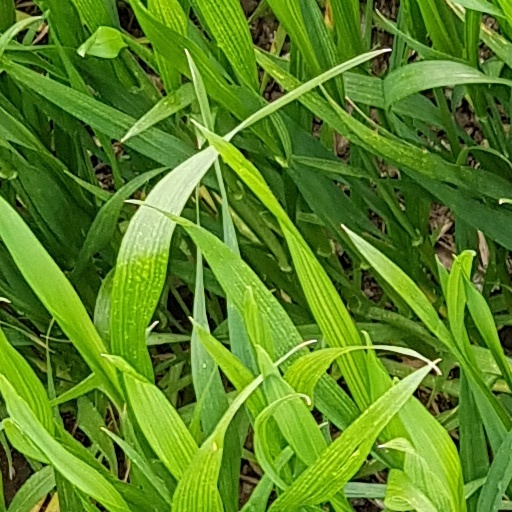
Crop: wheat